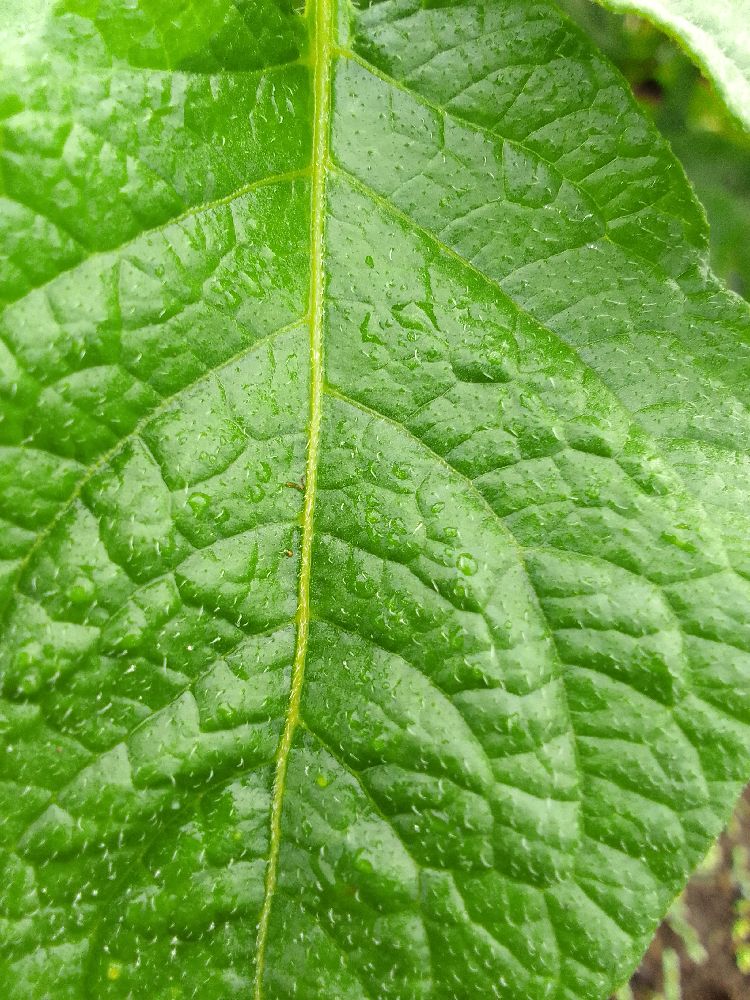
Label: Healthy